Thomas Doyle (priest)

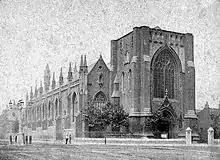
St George's Cathedral, Southwark, 1850s photograph

The Protestant Association issued a special tract on the occasion, "The Opening of the new Popish Mass House in St. George's Fields". When the papal hierarchy was re-established in 1850, Doyle was made provost of the cathedral chapter of the newly erected See of Southwark.